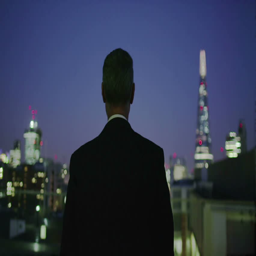
successful businessman looks out at the view of the city skyline at night